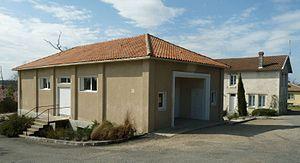
salle des fêtes de Bors, canton de Baignes (16), France. La mairie à droite
Bors est une commune du sud-ouest de la France, située dans le département de la Charente.